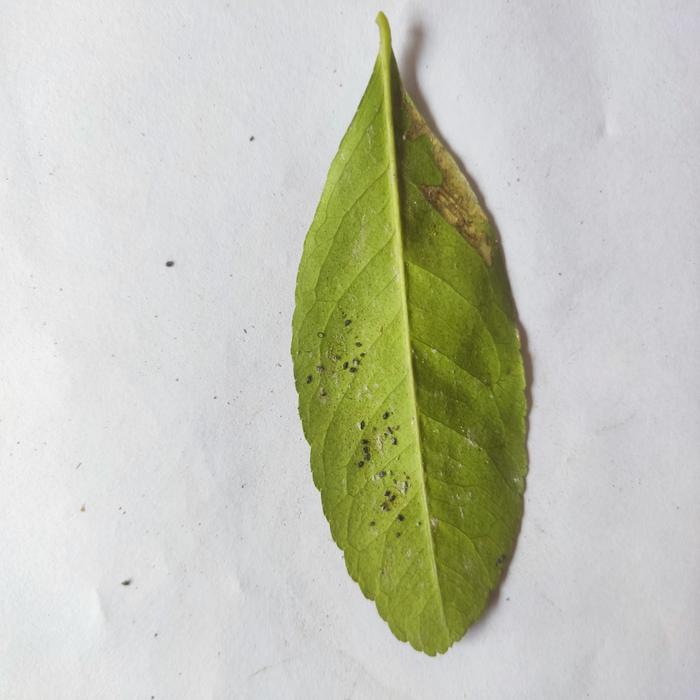
Crop: Lemon
Leaf condition: Sooty_Mold